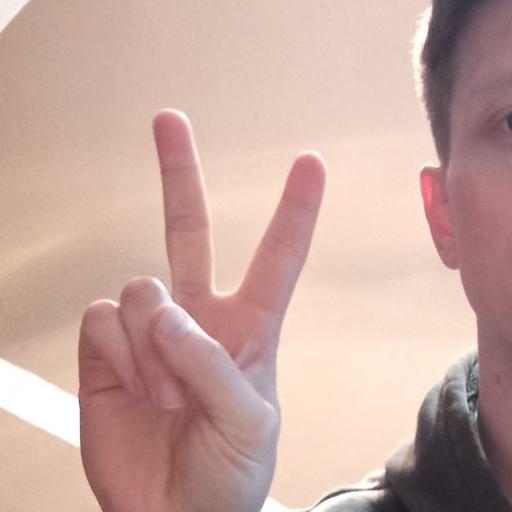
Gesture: peace